Cecil Hallett

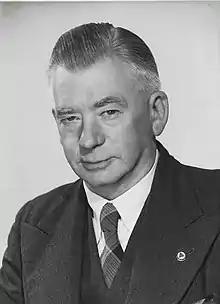
A picture of Cecil Hallett. Obtained from his daughter.

Cecil Walter Hallett (10 December 1899 – 5 December 1994) was a British trade unionist.